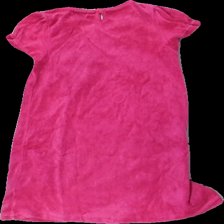
View: back
Type: Dress
Category: Children
Brand: H&M
Colors: Pink
Material: 100% cotton
Cut: Regular, C-collar
Size: 122
Season: All
Price range: 50-100
Recommended usage: Reuse
Comment: washed out